Lavinia Șandru

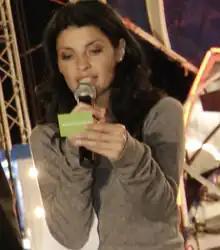
Șandru in 2009

Marcela Lavinia Șandru (born 6 February 1975) is a Romanian politician, journalist and actress. The former president of the National Initiative Party (PIN), she was also vice president of the National Union for the Progress of Romania (UNPR). She was a member of the Romanian Chamber of Deputies for Mureș County from 2004 to 2008.